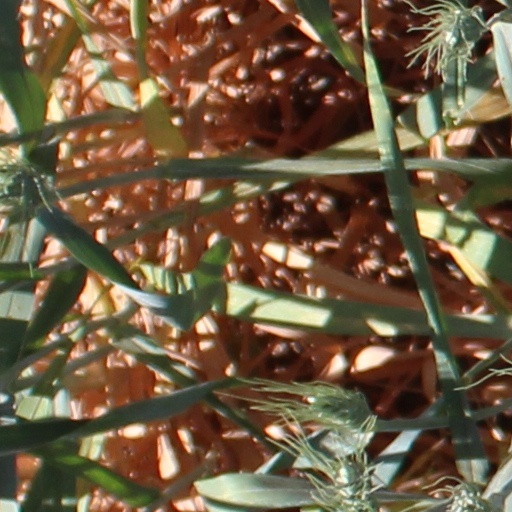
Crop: wheat